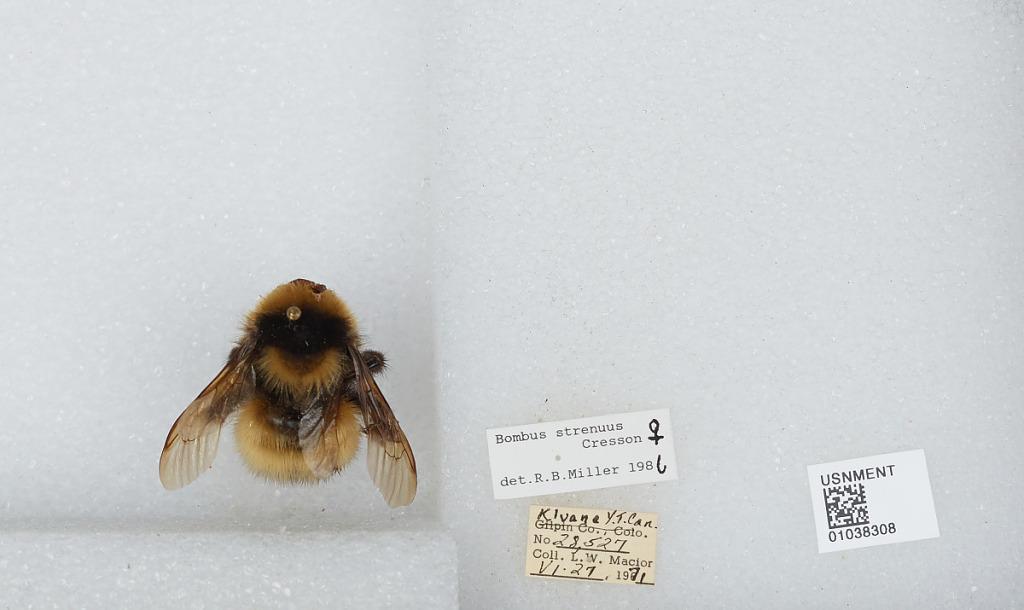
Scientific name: Bombus (Alpinobombus) neoboreus Sladen
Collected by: L. Macior
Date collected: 1971-6-27
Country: Canada
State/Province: Yukon Territory
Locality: Kluane
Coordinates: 60.75, -139.5
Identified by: Miller, R. B.